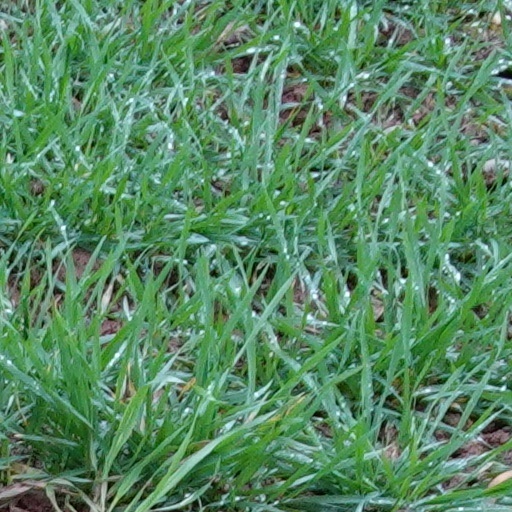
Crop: wheat